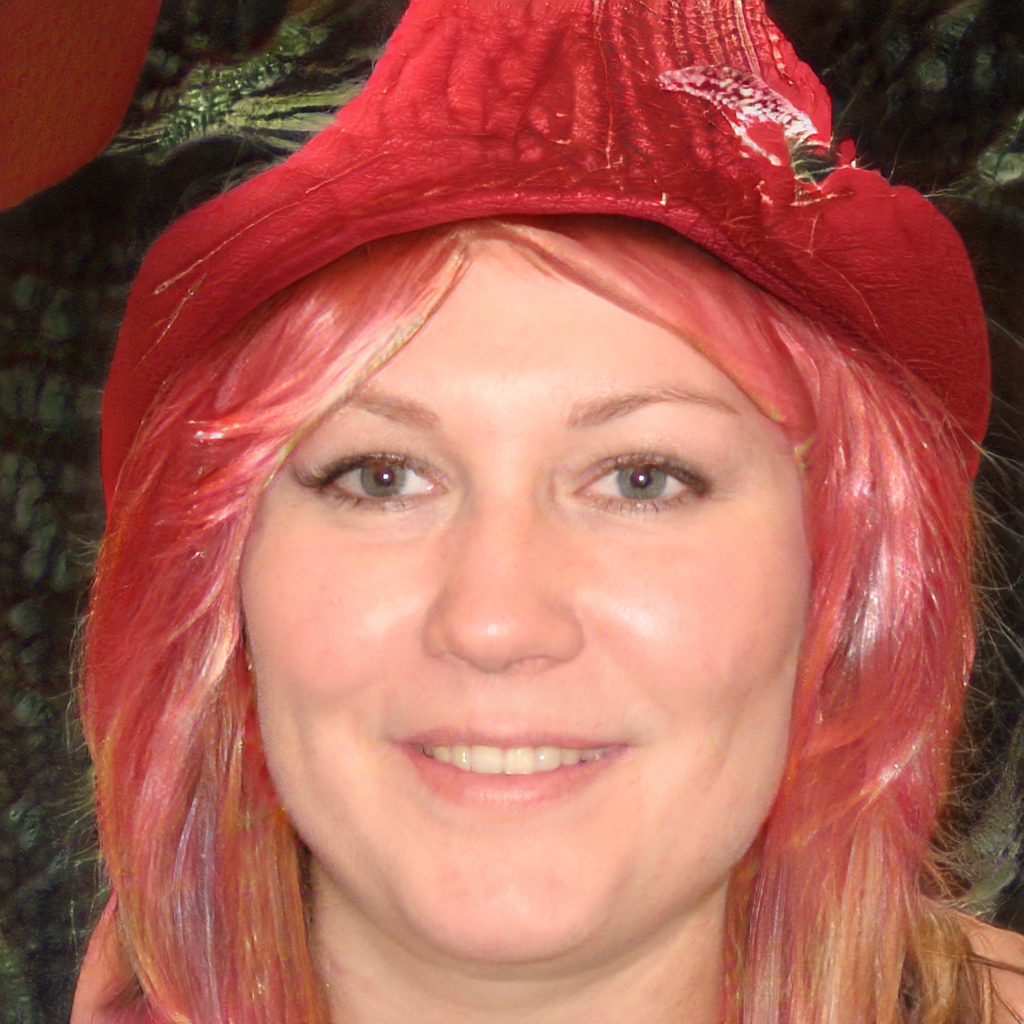
Gender: Female